Brice Samba

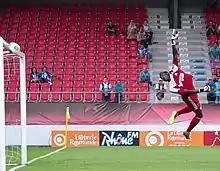
Samba in action with Marseille in the 2013 Valais Cup

On 4 January 2013, Samba joined Marseille from Le Havre, signing a four-and-a-half-year contract. He made his professional debut for Marseille on 5 January 2014 in a Coupe de France game against Reims keeping a clean sheet in a 2–0 home win. On 9 July 2015, Samba joined Nancy on a season-long loan.